Alexander Robertson & Sons

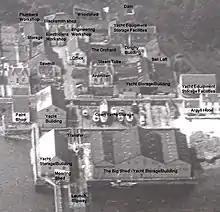
Layout of the boatyard, indicating the function of all buildings.

In April 1893, Robertson leased an acre of land on the "foreshore and seabed" from the Board of Trade for a period of 31 years, with a rent of £2 per annum. Permission included the rights to extend the yard and build a slip, dock and wharf. The new slipway and pier were built in 1893, in time for wintering the boats at the end of the season. With an estimated cost of £4,000 to £5,000, this was one of the most important investments in Clyde yachting. The new slipway allowed boats greater than to be built and launched, and was considered one of the best in the land. It was reported in the New York Times, on 14 December 1895, that "In Robertson's yard, Sandbank, Clyde, about 100 craft have been taken ashore for the Winter...". This confirms the significant growth of the business as a result of the new slipway.